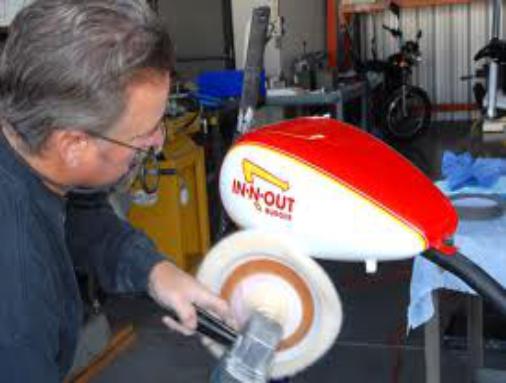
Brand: In-N-Out Burger
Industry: Food